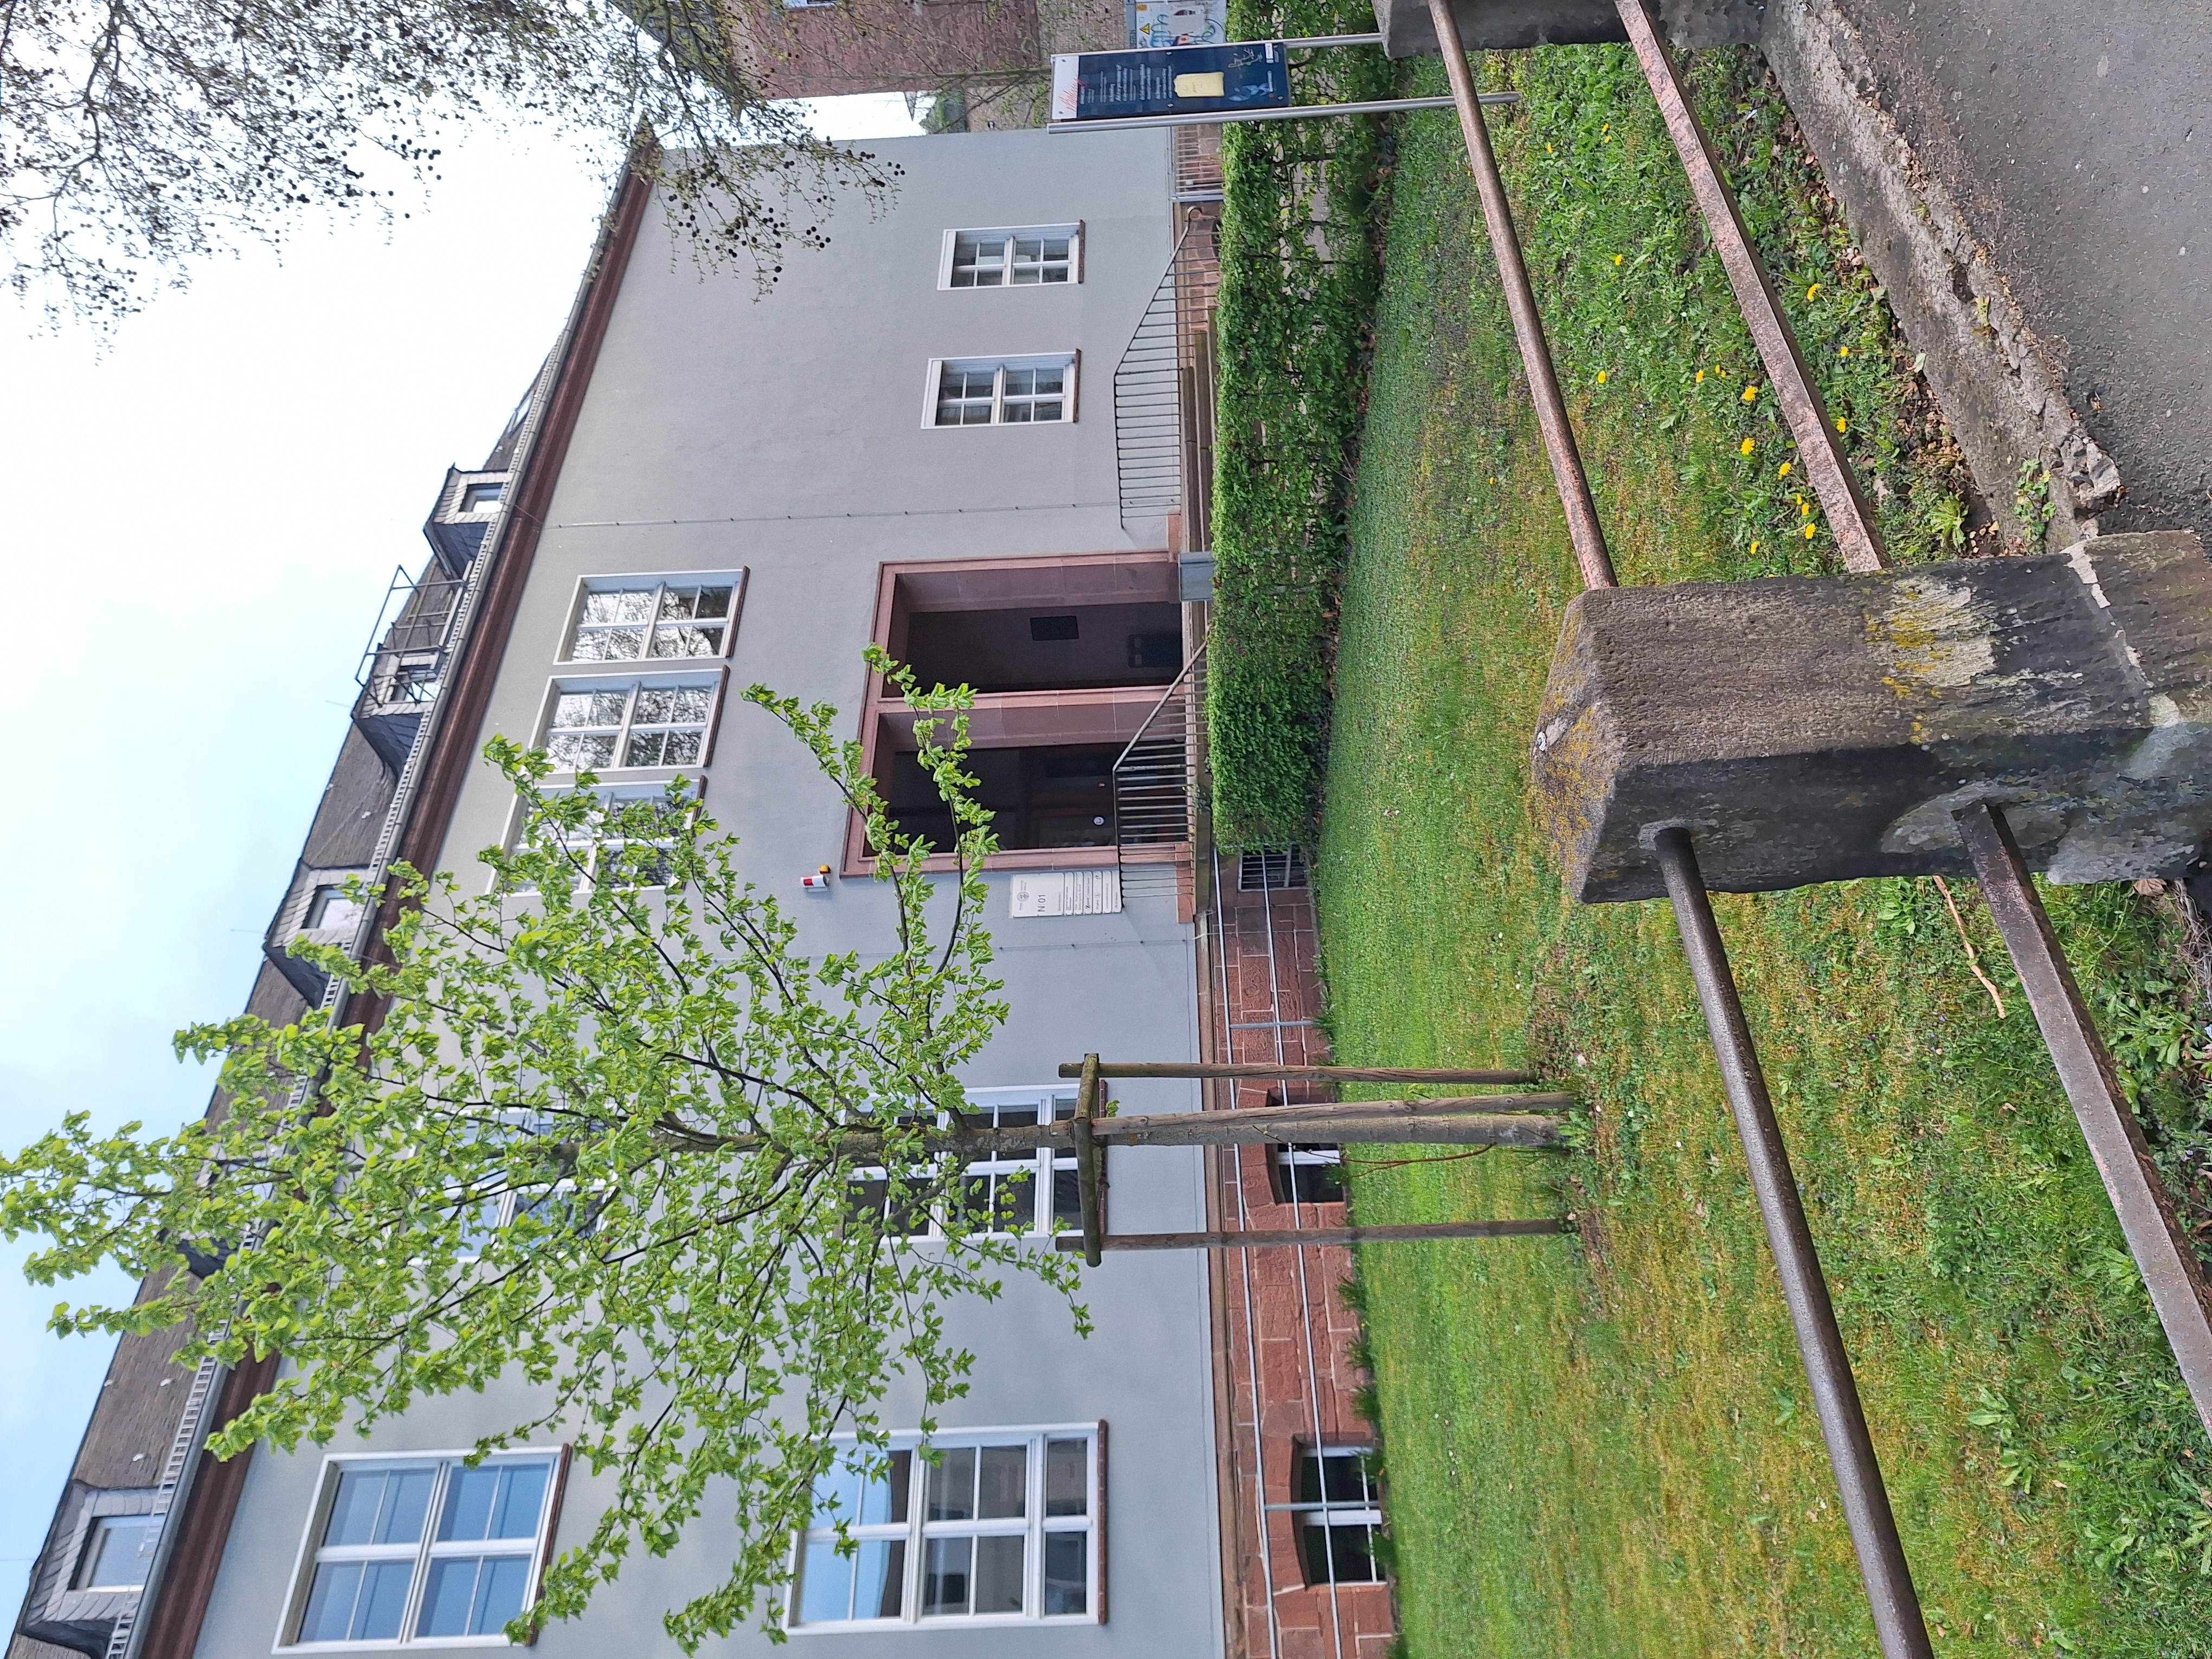
Building: Bahnhofstraße 7